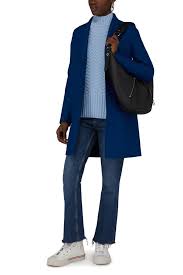
Label: Sneaker